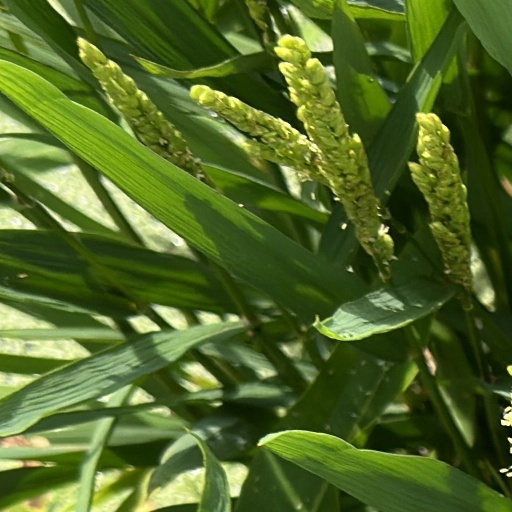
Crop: rice